Loddiswell railway station

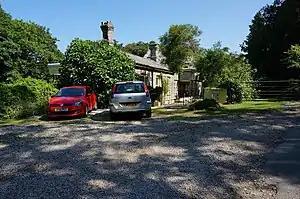
Loddiswell station building in 2014

Loddiswell railway station was a stop on the Kingsbridge branch line of the Great Western Railway.